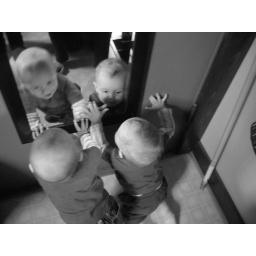
The boys love checking out &amp;quot;the other babies&amp;quot; in the mirror